Orlando (opera)

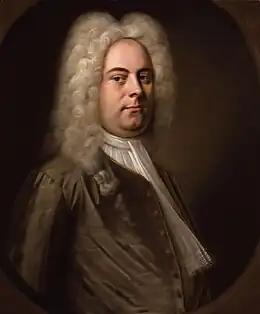
George Frideric Handel

Orlando (HWV 31) is an opera seria in three acts by George Frideric Handel written for the King's Theatre in London in 1733. The Italian libretto was adapted from Carlo Sigismondo Capece's "L'Orlando" after Ludovico Ariosto's "Orlando Furioso", which was also the source of Handel's operas "Alcina" and "Ariodante". More an artistic than a popular success at its first performances, "Orlando" is today recognised as a masterpiece.